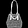
Label: Bag